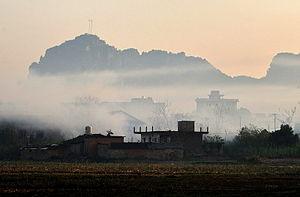
Le Canton de Bapen est un district administratif de la région autonome Zhuang du Guangxi en Chine. Il est placé sous la juridiction de la Xian de Fusui.